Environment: real
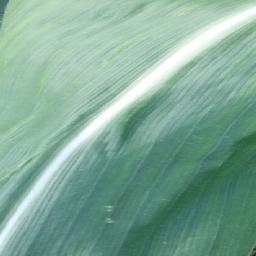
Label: healthy